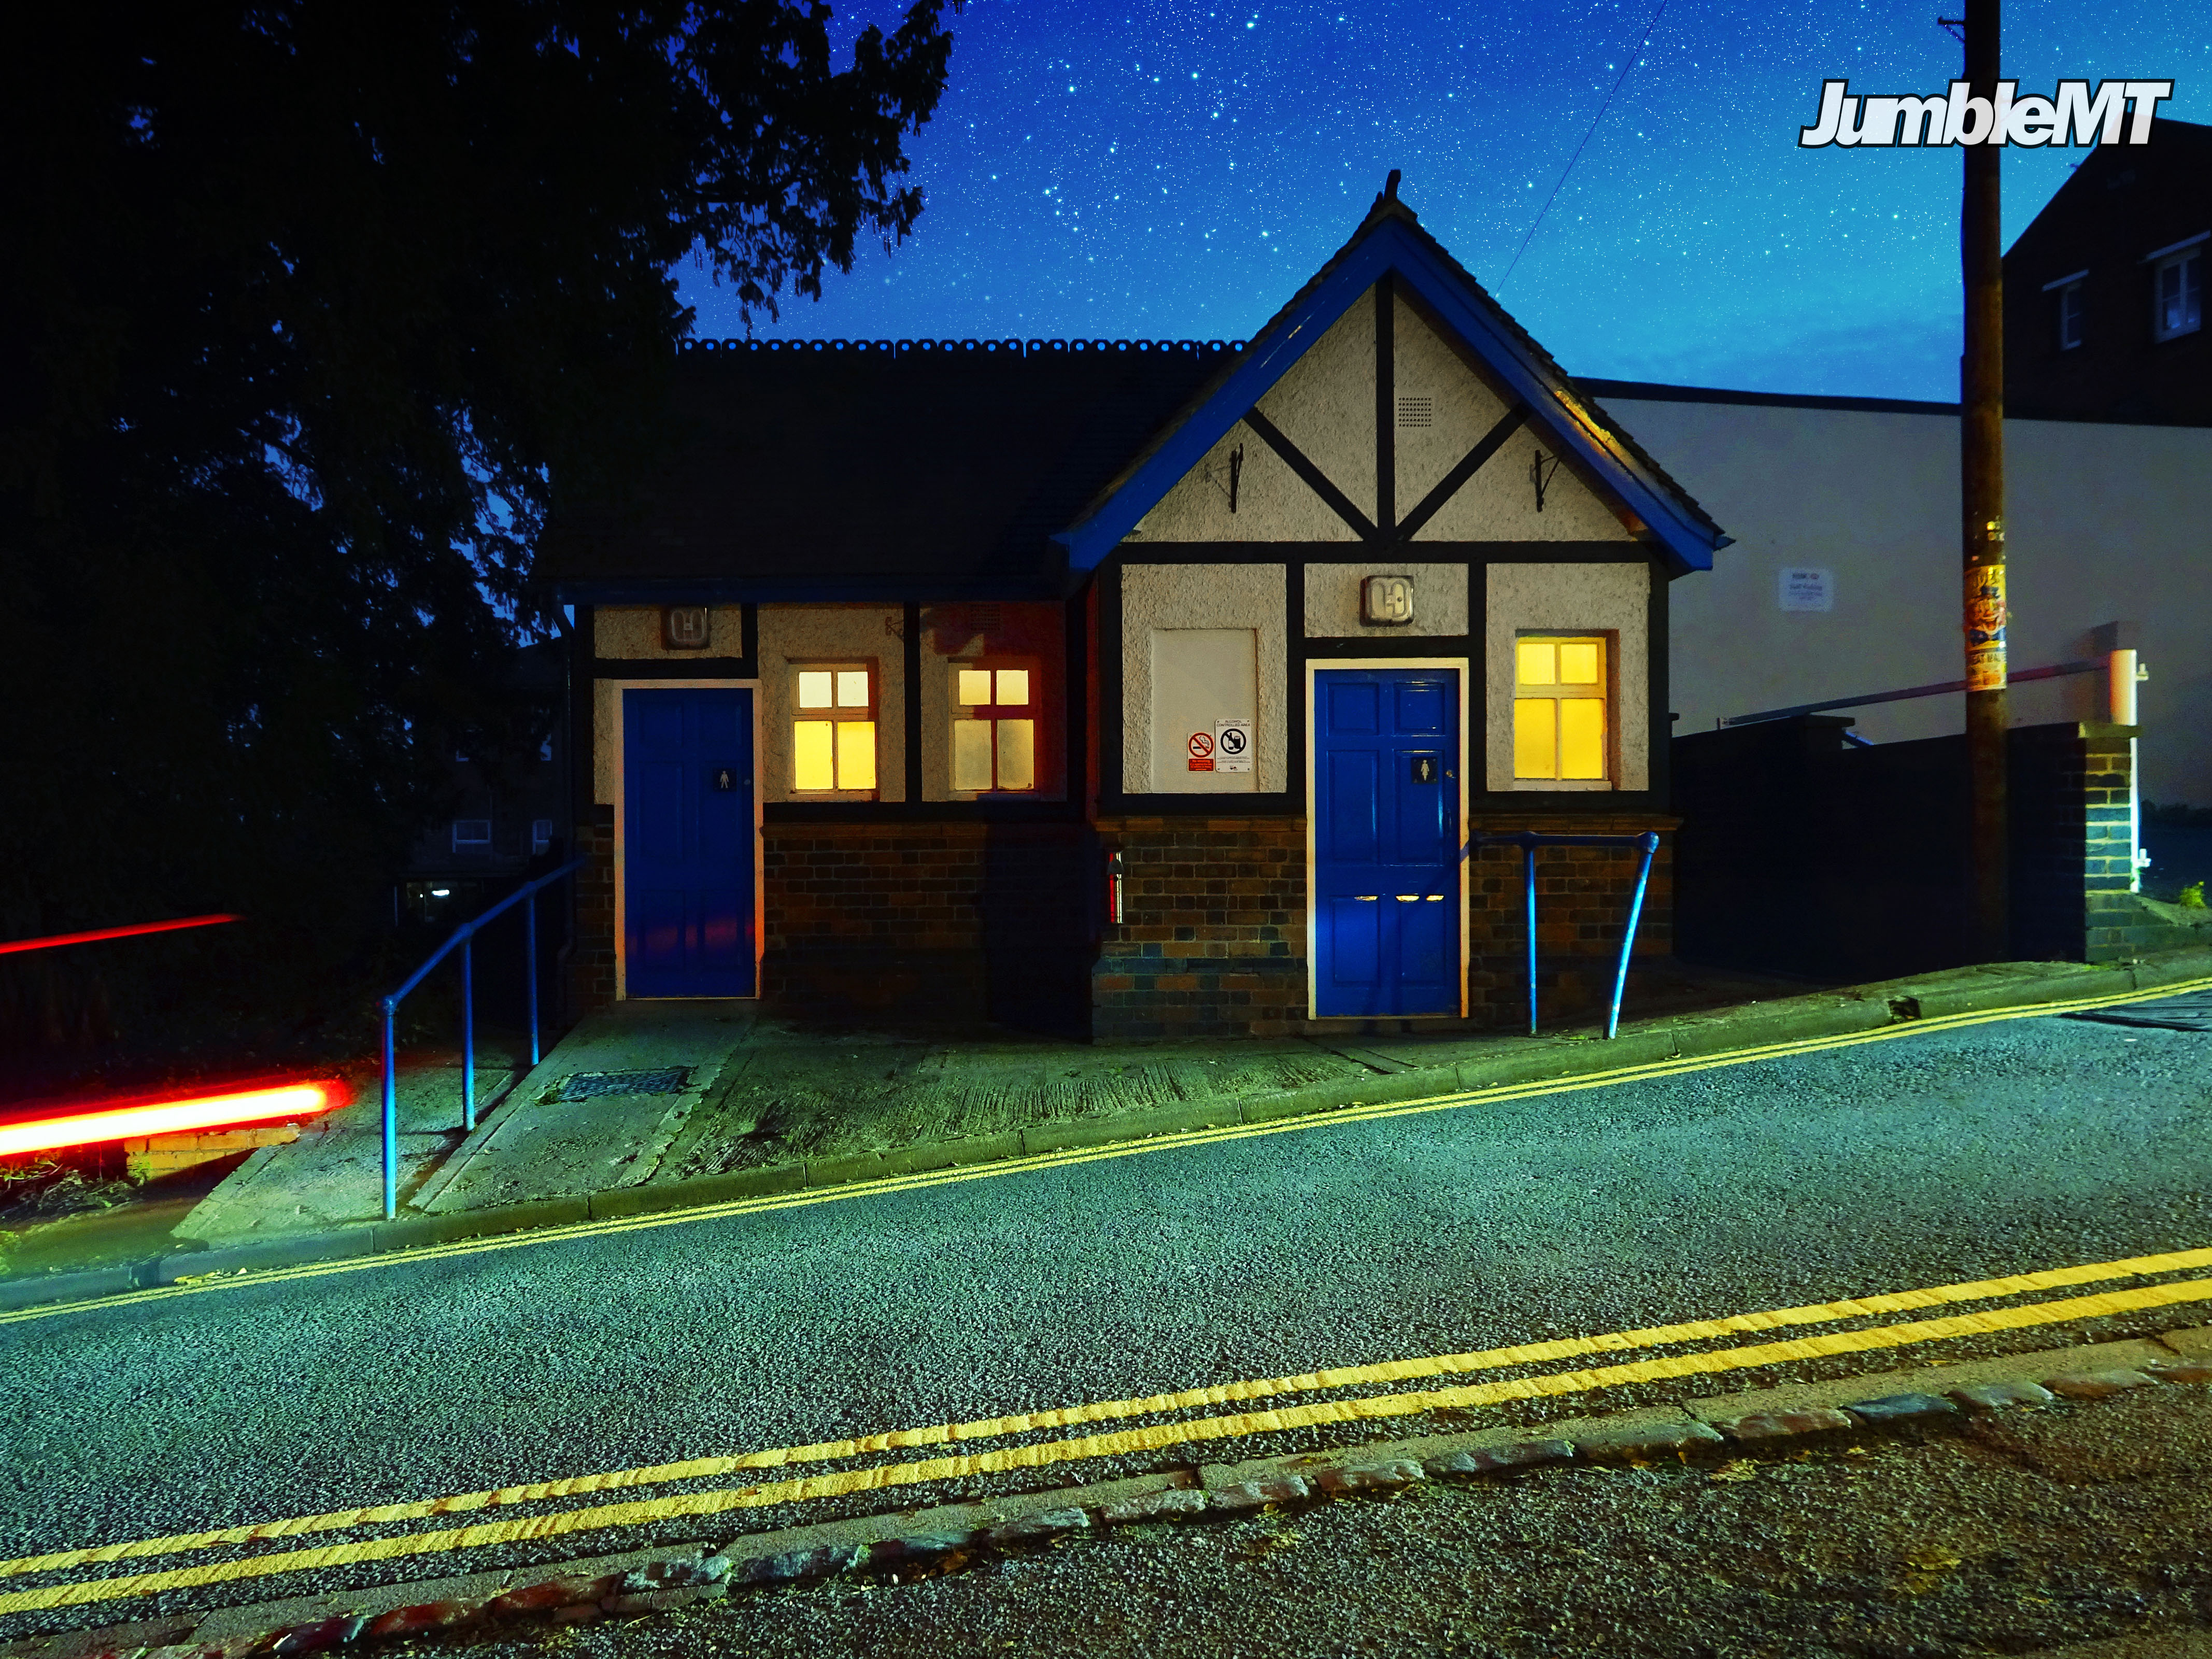
night photography, blue, house, night, home, yellow, property, residential area, sky, light, architecture, town, lighting, real estate, evening, suburb, cottage, facade, shed, grass, tree, darkness, estate, window, midnight, hut, building